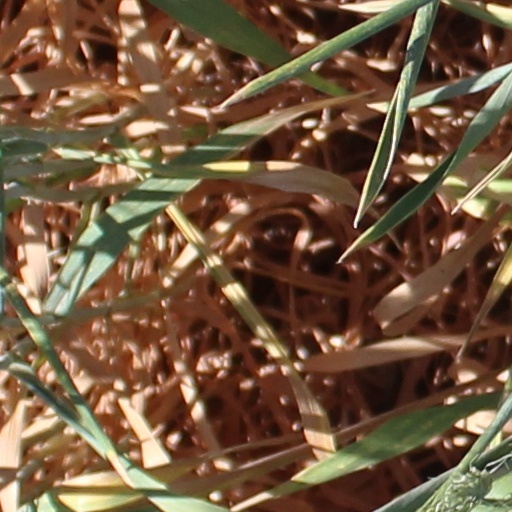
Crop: wheat